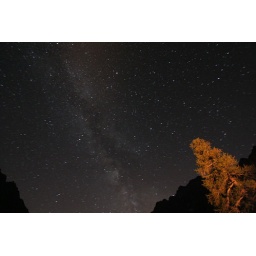
Milky Way seen at 2000m asl altitude, in a clear night sky beside a fire... (red light)